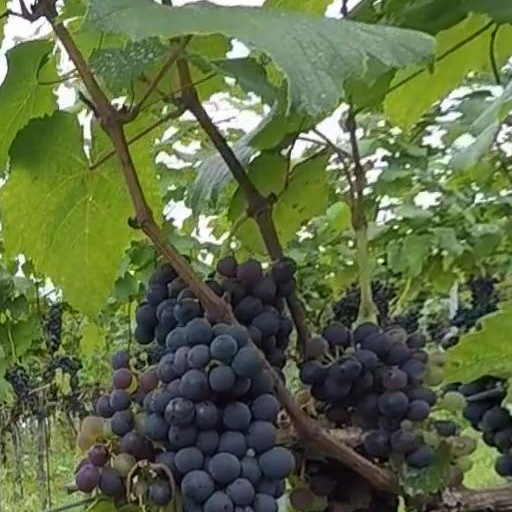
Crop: grape